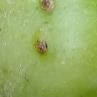
Crop: Tomato
Condition: alternaria-d